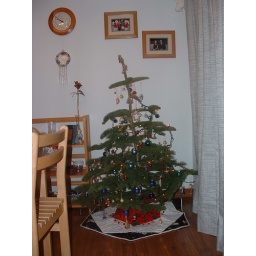
Little tree of 2005 in the kitchen